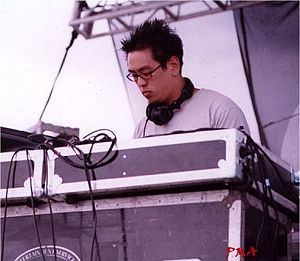
Joe Hahn
Joseph Hahn, også kendt som Mr. Hahn, er dj i det alternative rockband Linkin Park.